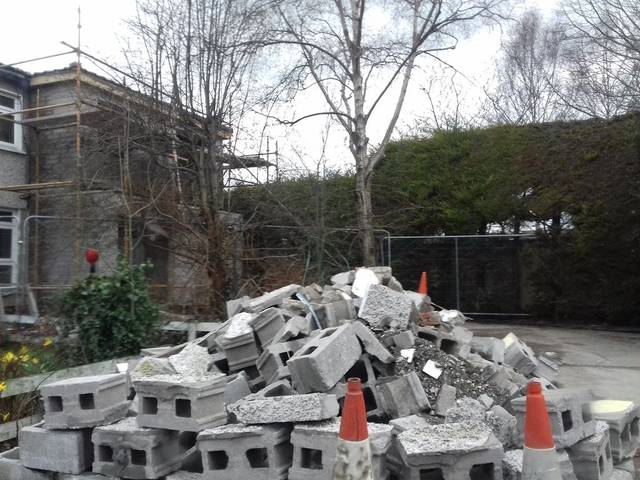
Region: Ireland
Coordinates: 53.387, -6.385